Blanfordia simplex

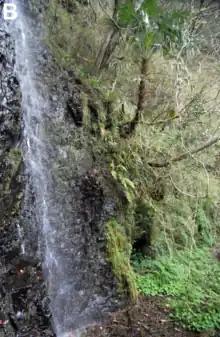
Habitat of terrestrial species "Blanfordia simplex" is on the forest floor.

This species lives on coastal dunes and in littoral forests.